149th Fighter Wing

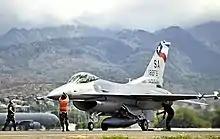
Crew chiefs recover their F-16 after it returned to Hickam AFB, Hawaii from an air-to-air mission on 8 September 2006, during Exercise Sentry Aloha.

In 1999, the mission of the 149th Fighter Group was changed from air combat to becoming a Formal Training Unit (FTU) for Air National Guard F-16 pilots under Air Education and Training Command. The 182d trains active duty, Air National Guard, and Reserve F-16 pilots, including recent graduates from USAF Undergraduate Pilot Training making them combat ready upon graduation of a 9-month course. Almost all instructor pilots within the unit are former active duty F-16 pilots.